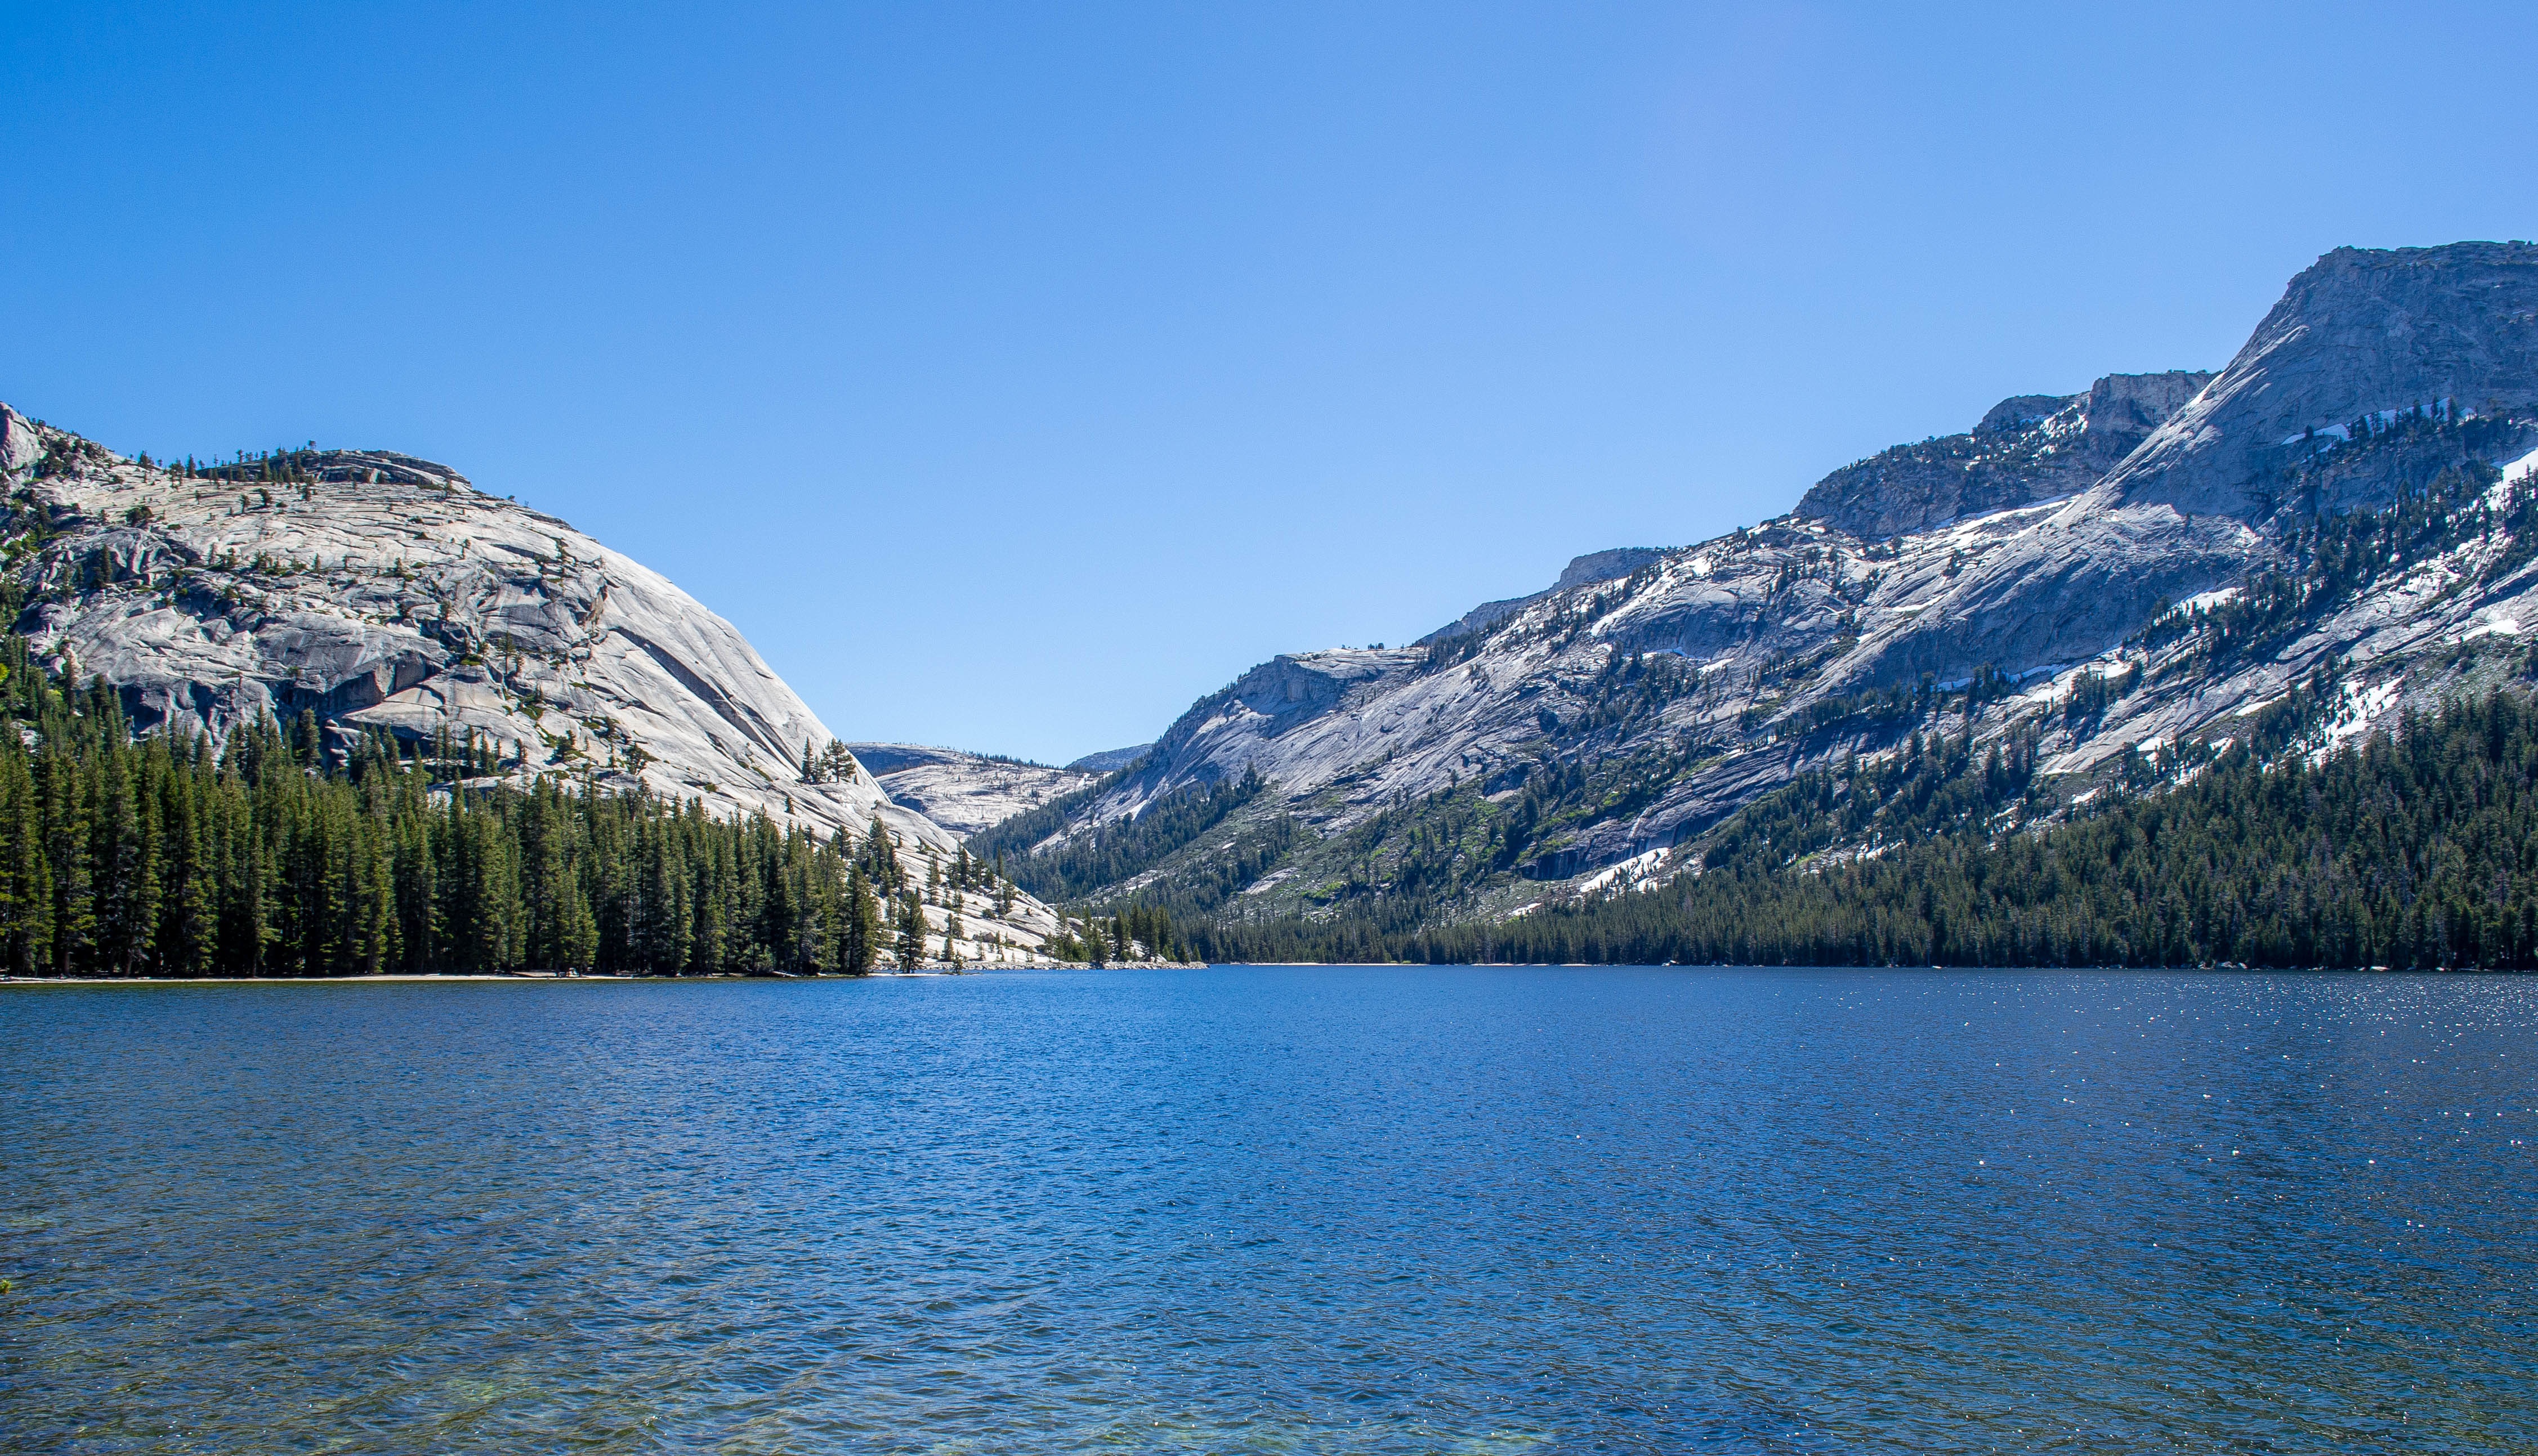
nature, wilderness, mountain, lake, mountain range, fjord, reservoir, alps, fell, loch, crater lake, landform, mountainous landforms, glacial landform